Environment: real
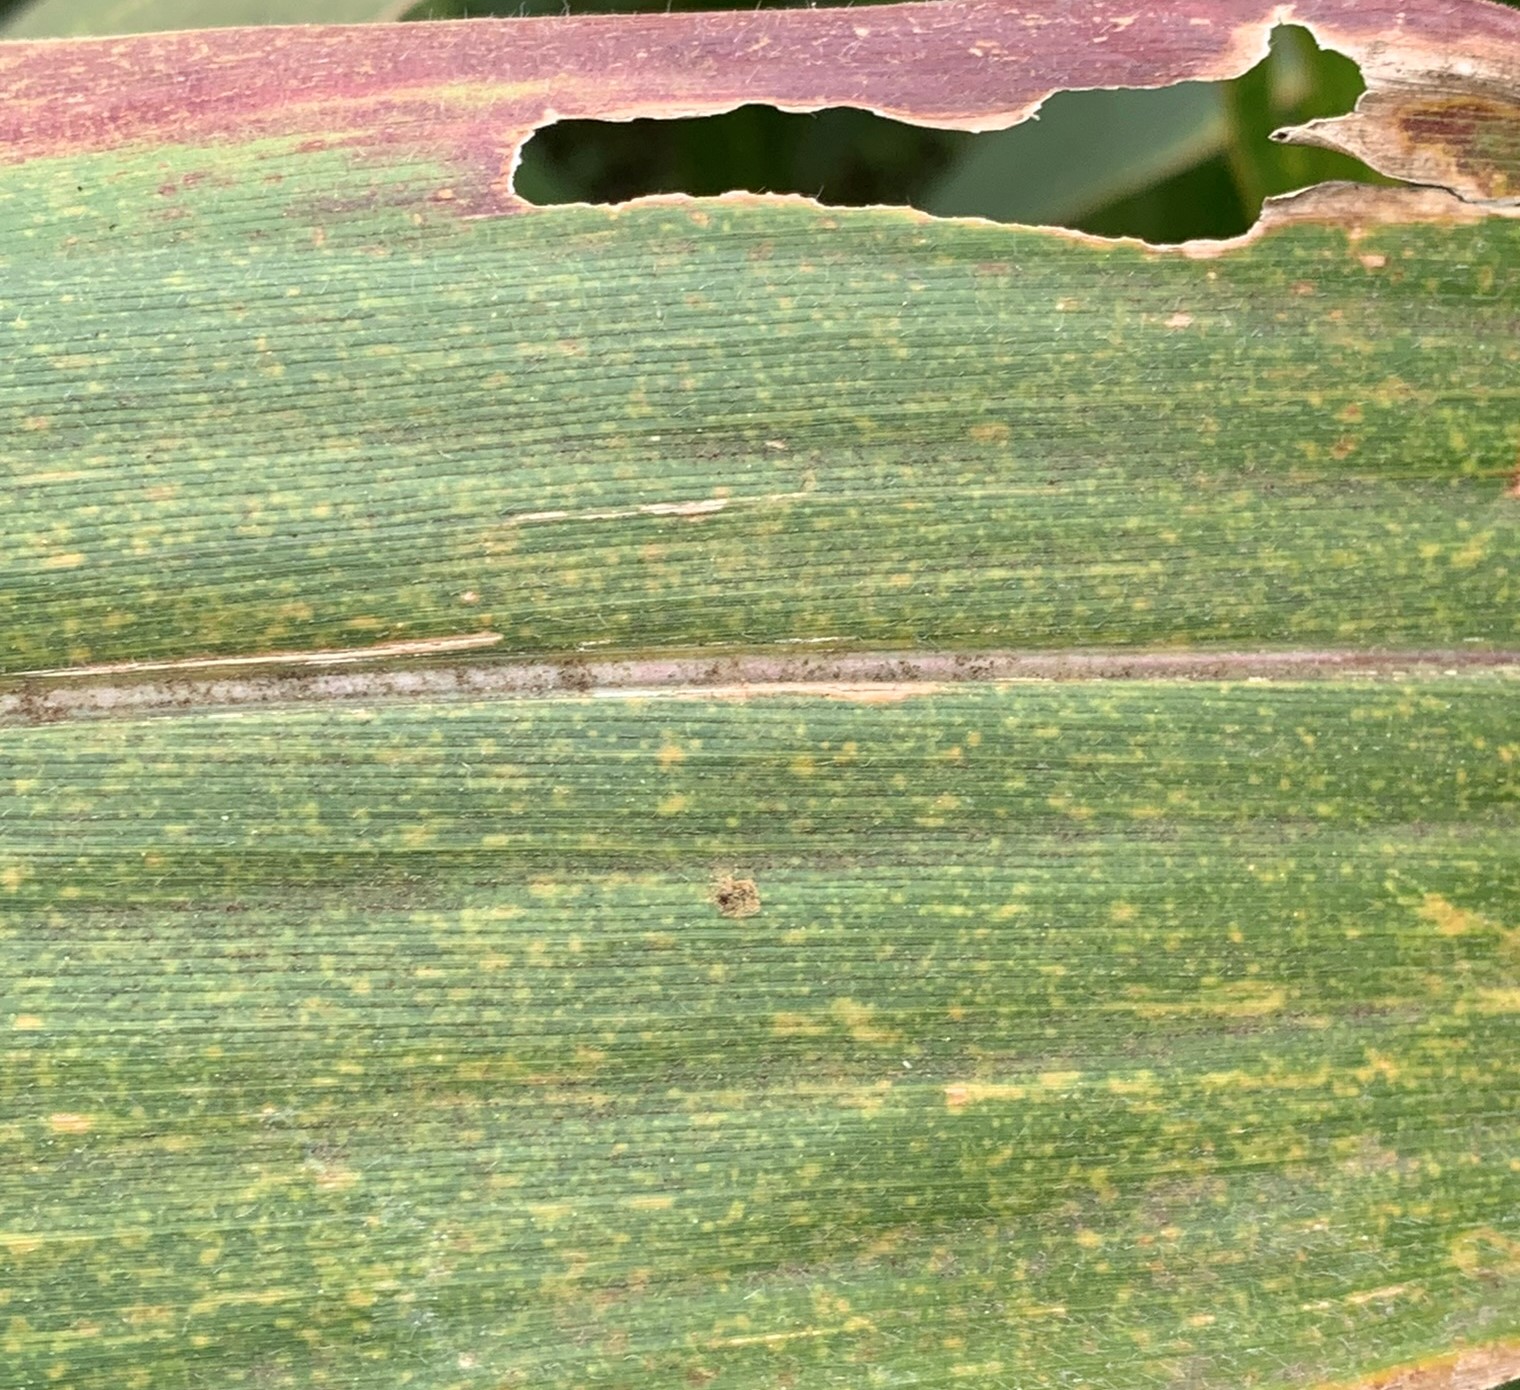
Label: lethal_necrosis